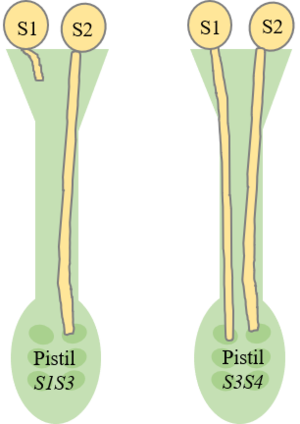
En auto-incompatibilité gamétophytique, si l'un des deux allèles S présents dans le pistil est le même allèle dans le grain de pollen, il y a réponse incompatible et la croissance du tube pollinique est arrêtée (pistil S1S3 avec pollen S1). Il y a compatibilité si les allèles du pollen et du pistil diffèrent (pollen S2 avec pistil S1S3, pollen S1 ou S2 avec pistil S3S4).
Chez les Angiospermes, l’auto-incompatibilité est un mécanisme qui empêche l’autofécondation dans une fleur, entre les fleurs d’une même plante, ou d’une plante génétiquement liée. Elle a été privilégiée chez certaines espèces pour favoriser le brassage génétique. Elle ne doit pas être confondue avec des mécanismes physiques ou temporels génétiquement contrôlés qui empêchent l'autopollinisation, comme l'hétérostylie et l’hermaphrodisme séquentiel.